Blocking effect

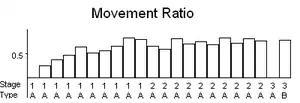
Note the movement ratio at trial stage 3A

In Kamin's blocking effect the conditioning of an association between two stimuli, a conditioned stimulus (CS) and an unconditioned stimulus (US) is impaired if, during the conditioning process, the CS is presented together with a second CS that has already been associated with the unconditioned stimulus.